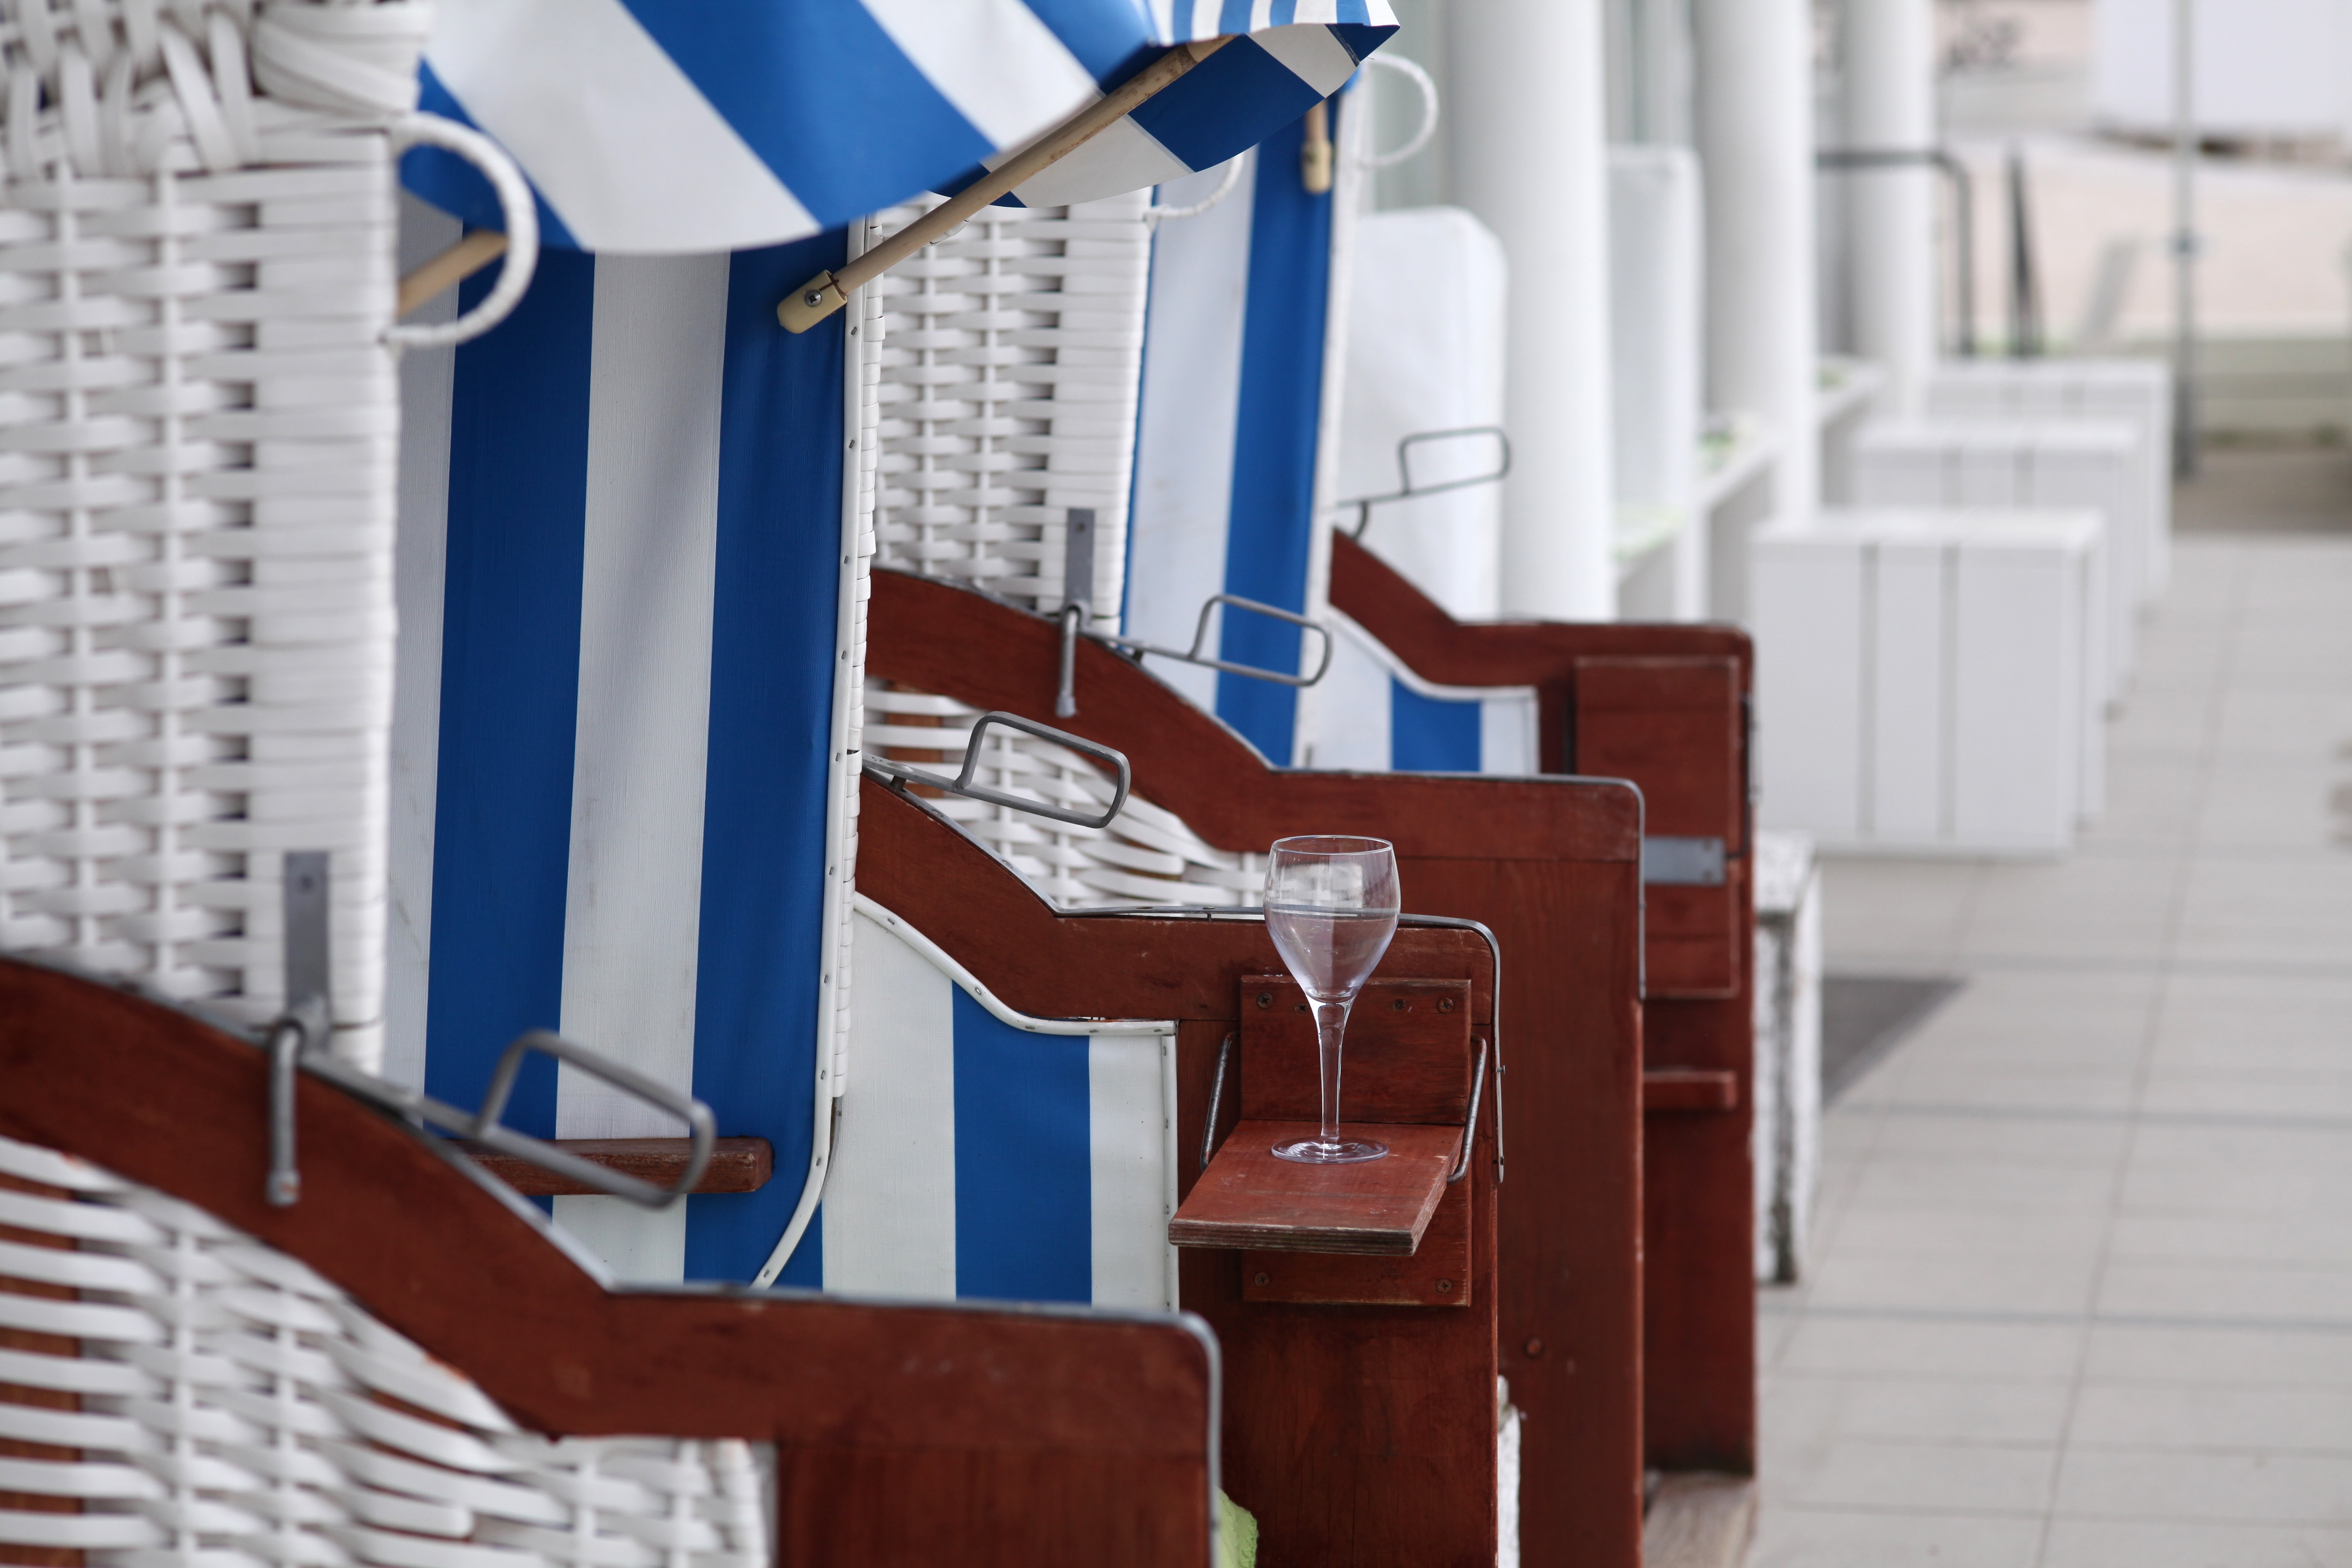
coast, wind, summer, holiday, blue, furniture, wine glass, product, relaxation, baltic sea, clubs